Gilbertville, Iowa

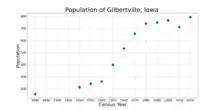
The population of Gilbertville, Iowa from US census data

As of the census of 2020, there were 794 people, 338 households, and 225 families residing in the city. The population density was 2,220.8 inhabitants per square mile (857.4/km). There were 353 housing units at an average density of 987.3 per square mile (381.2/km). The racial makeup of the city was 95.2% White, 1.1% Black or African American, 0.3% Native American, 0.3% Asian, 0.0% Pacific Islander, 0.5% from other races and 2.6% from two or more races. Hispanic or Latino persons of any race comprised 1.8% of the population.